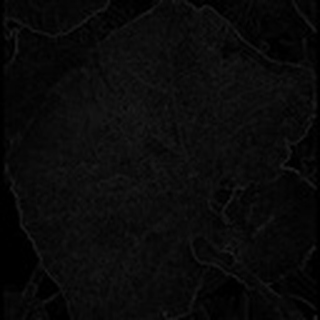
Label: cotton_powdery_mildew